Aguinaldo Shrine

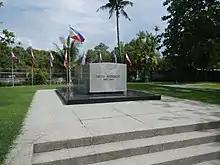
Garden and tomb of Emilio Aguinaldo

The grounds of the house is lush with greenery bordered by a river on the east and backed by a fish pond to the south. On display outside the house is Aguinaldo's personal car, a 1924 Packard limousine restored in November 2009.